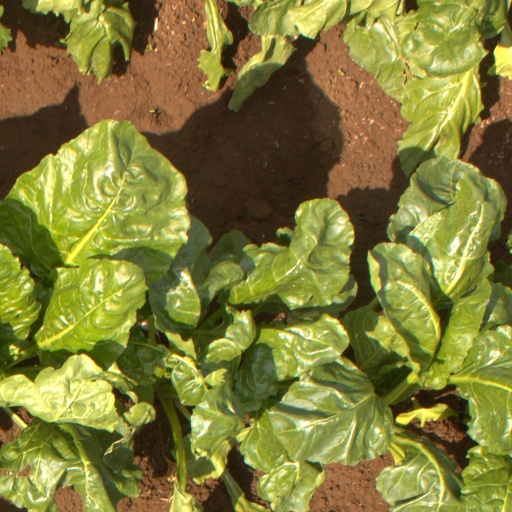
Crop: sugar beet